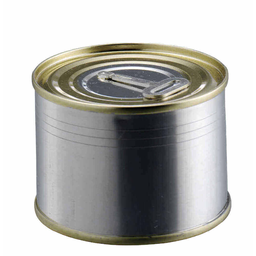
Label: metal